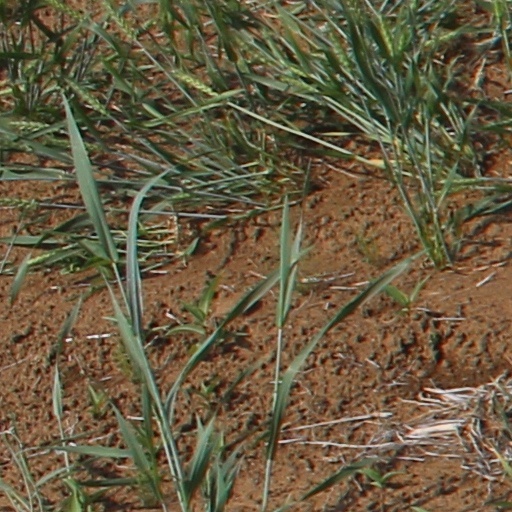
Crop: wheat